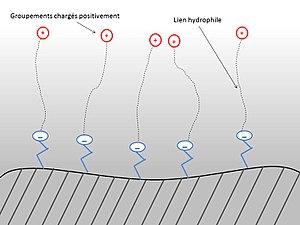
Figure 3. Phase zwitterionique – Longue chaine hydrophilique
La chromatographie à interaction hydrophile est une technique de chromatographie qui permet la séparation de petites molécules polaires. Elle requiert l'utilisation d'une phase mobile constituée d'un solvant organique miscible dans l'eau, souvent l'acétonitrile, et d'un tampon aqueux. La séparation est le résultat d'un partage ou une adsorption de l'analyte dans une couche enrichie d'eau sur la phase stationnaire polaire.